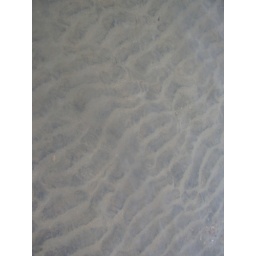
sand under the water